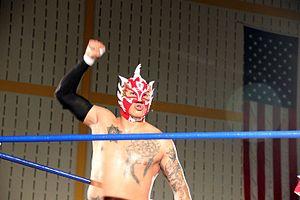
Fénix en septembre 2015
Fénix, né le 30 décembre 1990 à Mexico, est un catcheur mexicain qui est actuellement sous contrat avec la Lucha Libre AAA Worldwide, Impact Wrestling et la All Elite Wrestling.